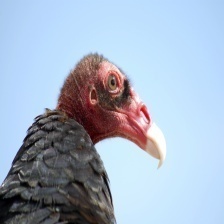
Species: TURKEY VULTURE
Scientific name: CATHARTES AURA
ImageNet parent category: vulture